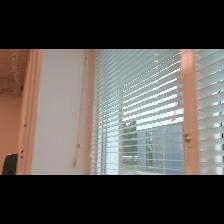
Label: NonHuman